Charles London

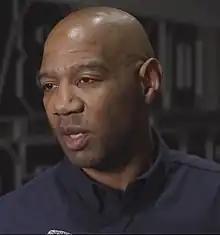
London in 2022

Charles London (born August 12, 1975) is an American football coach and former running back who is the quarterbacks coach for the New York Jets of the National Football League (NFL).